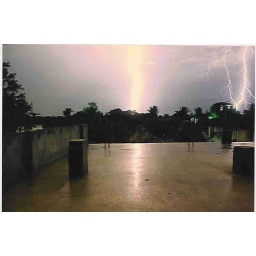
from roof of my house in Mellempudi